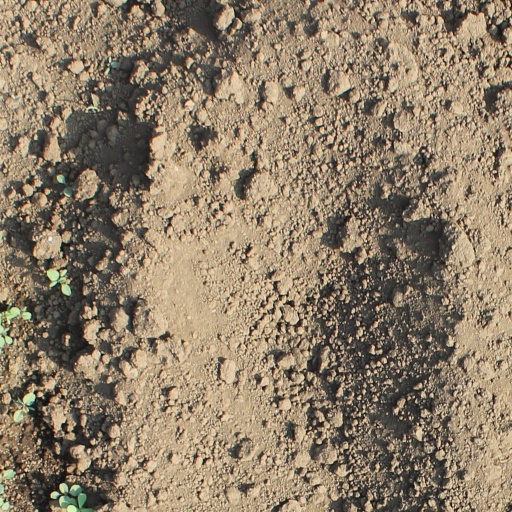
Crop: soybean